Gill, West Virginia

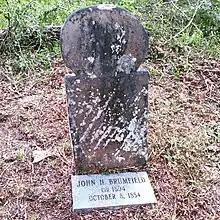
John H. Brumfield grave, 2016

William Wirt Brumfield first settled at the mouth of Big Ugly Creek, arriving about 1802 from the Big Stoney Creek section of what was then Montgomery County, Virginia but is now Giles County, Virginia. A War of 1812 soldier and gentleman justice of the County Court, he left the Ugly Creek section and settled at Buffalo Shoals in present-day Wayne County, West Virginia. His son, John H. Brumfield, populated the mouth of Ugly. Paris Brumfield, a son of John H. and a major character in the Lincoln County Feud, was born and raised in this vicinity. One noteworthy resident was Lewis "Jupiter" Fry, a well-known fiddler. Sampson S. Brumfield operated a log boom near the mouth of Ugly.